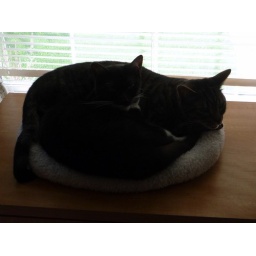
2 cats in one bed